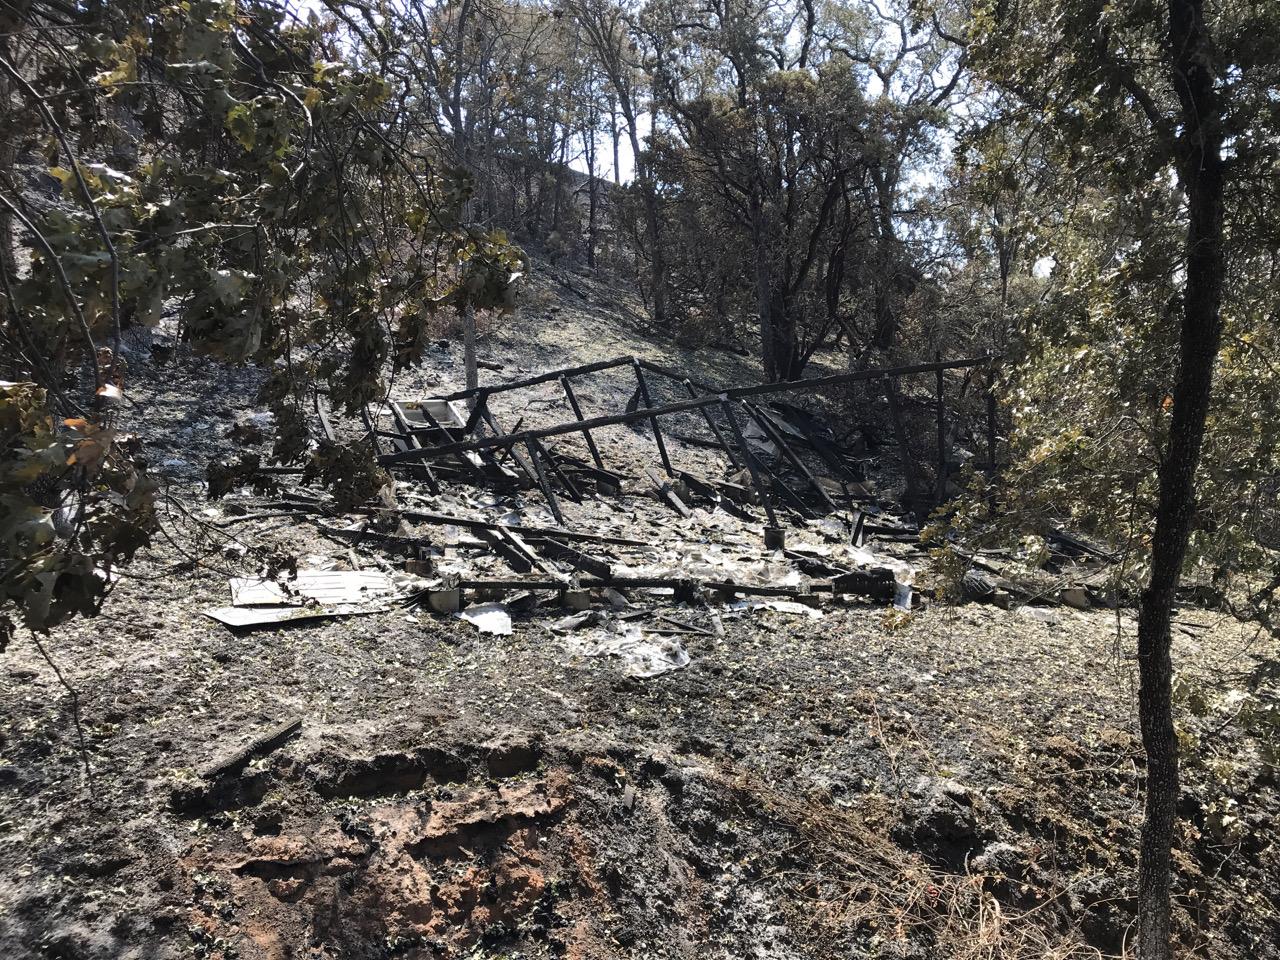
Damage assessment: destroyed